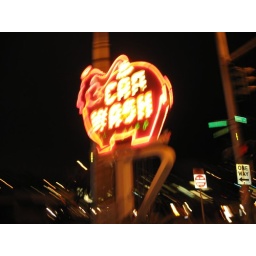
The Elephant car wash sign - I love the neon in this city